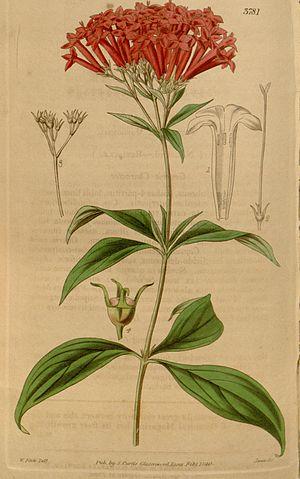
Charles Bouvard, né à Montoire-sur-le-Loir en 1572, et mort le 22 octobre 1658, fut Premier médecin du roi.